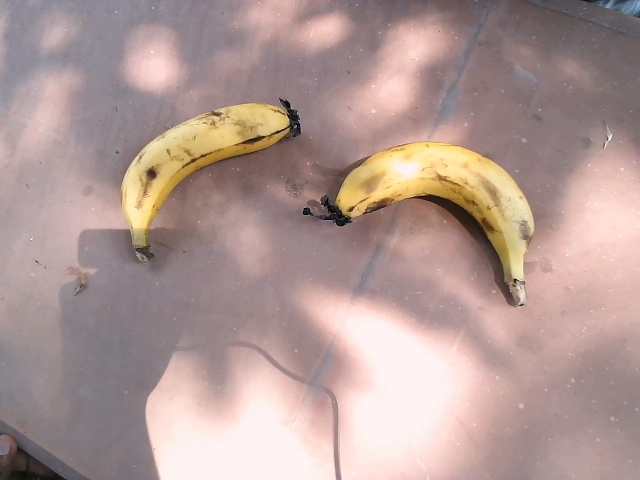
Label: Ripe_Banana